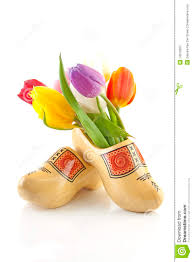
Label: Clog